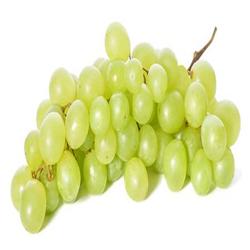
Label: Grapes